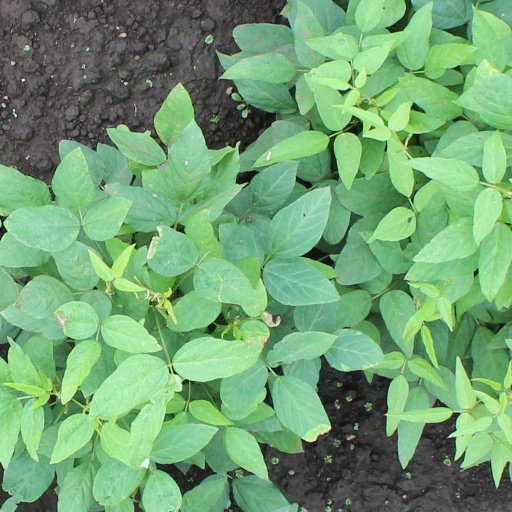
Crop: soybean